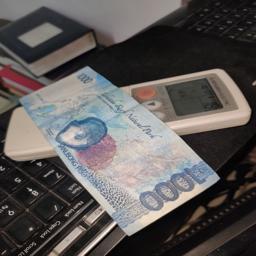
Label: 1000_Old_Back